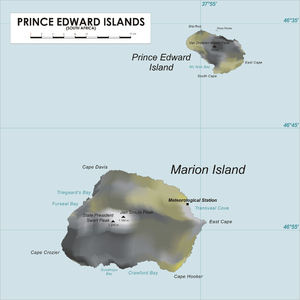
L'île du Prince-Édouard est la plus petite et la plus au nord des îles du Prince-Édouard qu'elle constitue avec l'île Marion dans l'océan Indien sud. Elle fait partie politiquement de l'Afrique du Sud et de la province du Cap Ouest.
Les îles du Prince-Ḗdouard sont situées à environ 1 730 km au sud-sud-est des côtes sud-africaines, dans le Sud-Ouest de l'océan Indien, dans la zone dite des quarantièmes rugissants.
Julien Marie Crozet, né le 26 novembre 1728 à Port-Louis, au lieu-dit La Croizetière et mort le 24 septembre 1782 à Paris, est un officier de marine français du XVIIIᵉ siècle.
L'île Marion est une île australe sud-africaine de l'océan Indien, à 1 756 km au sud-est de Port Elizabeth. Depuis 1995, c'est une réserve naturelle.